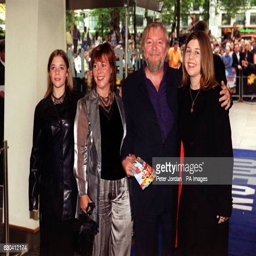
actor and family at the premiere of the animated film